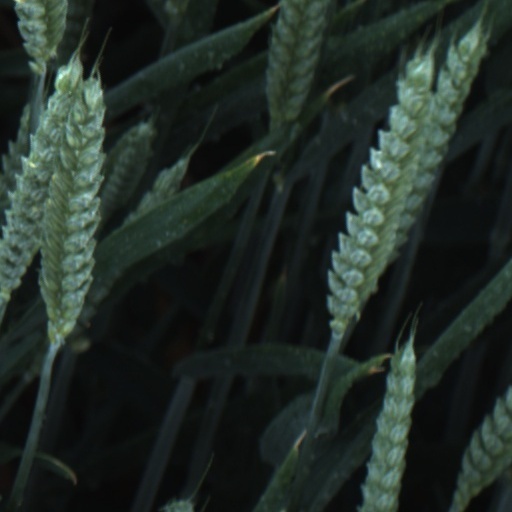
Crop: wheat